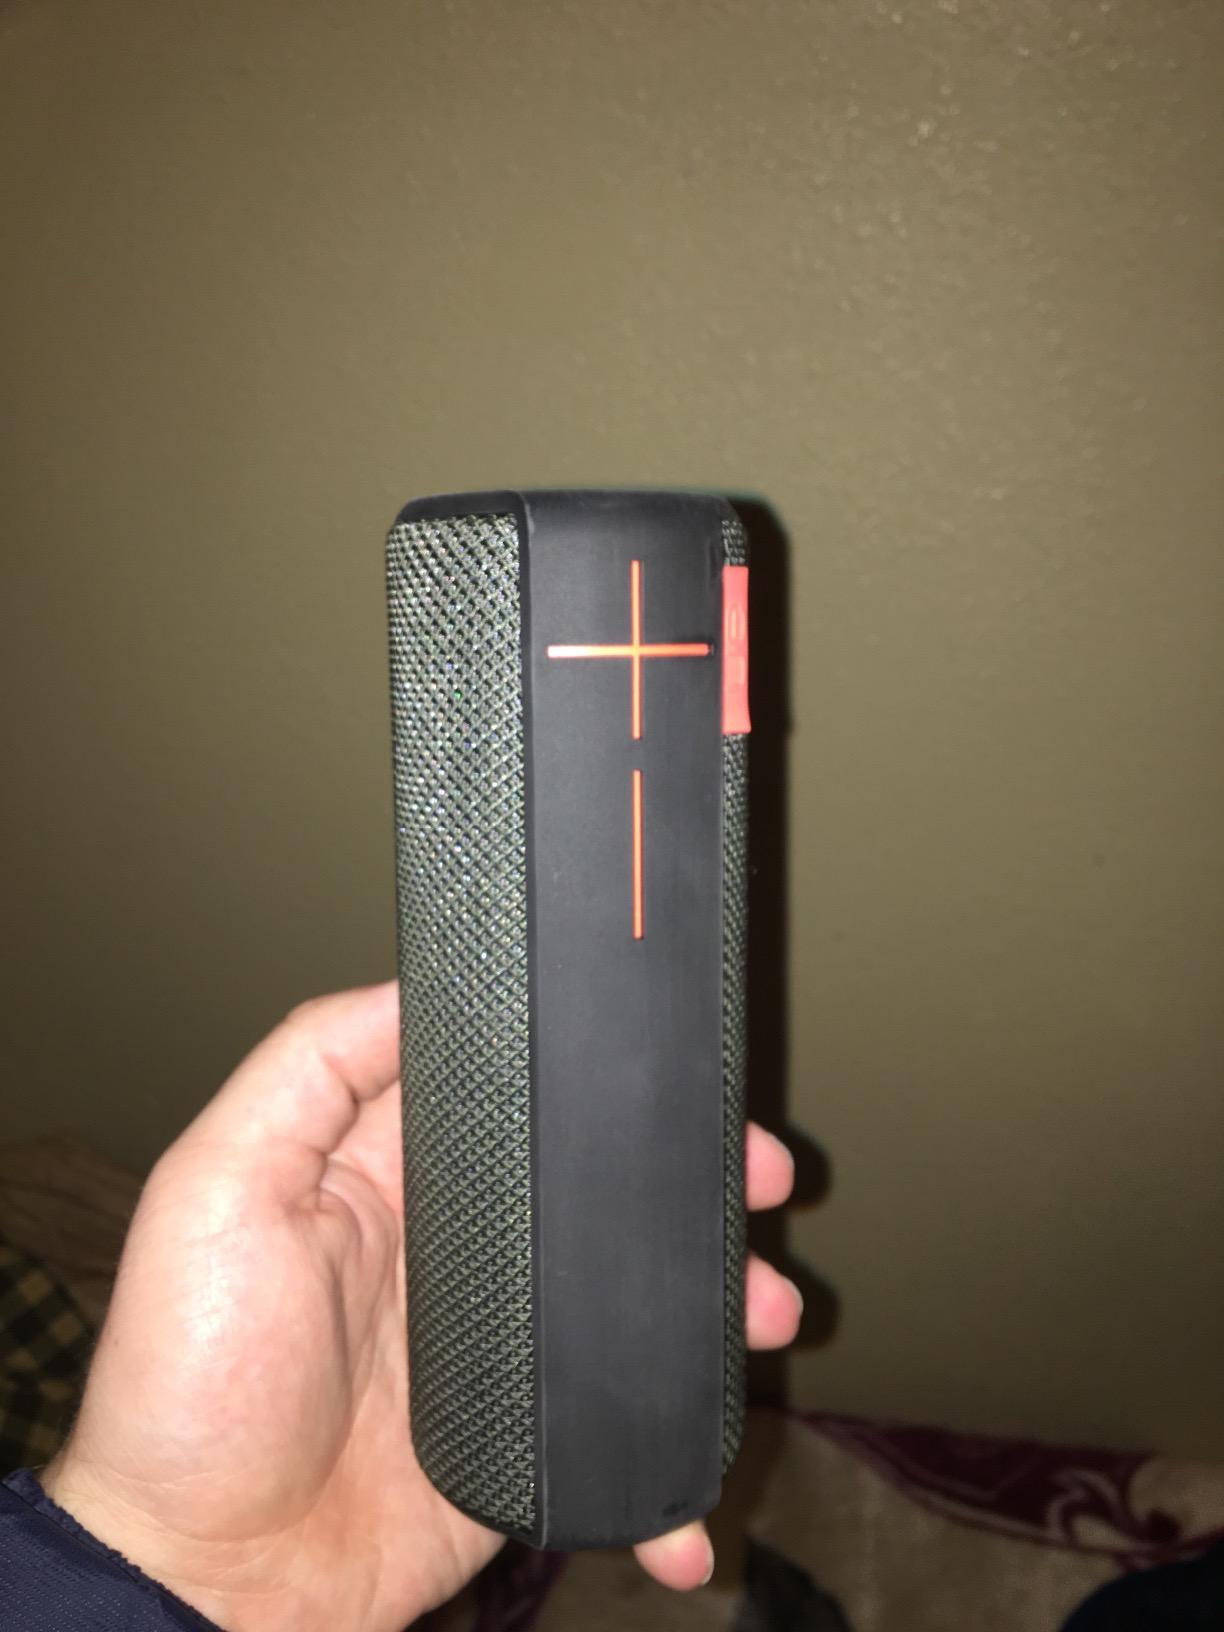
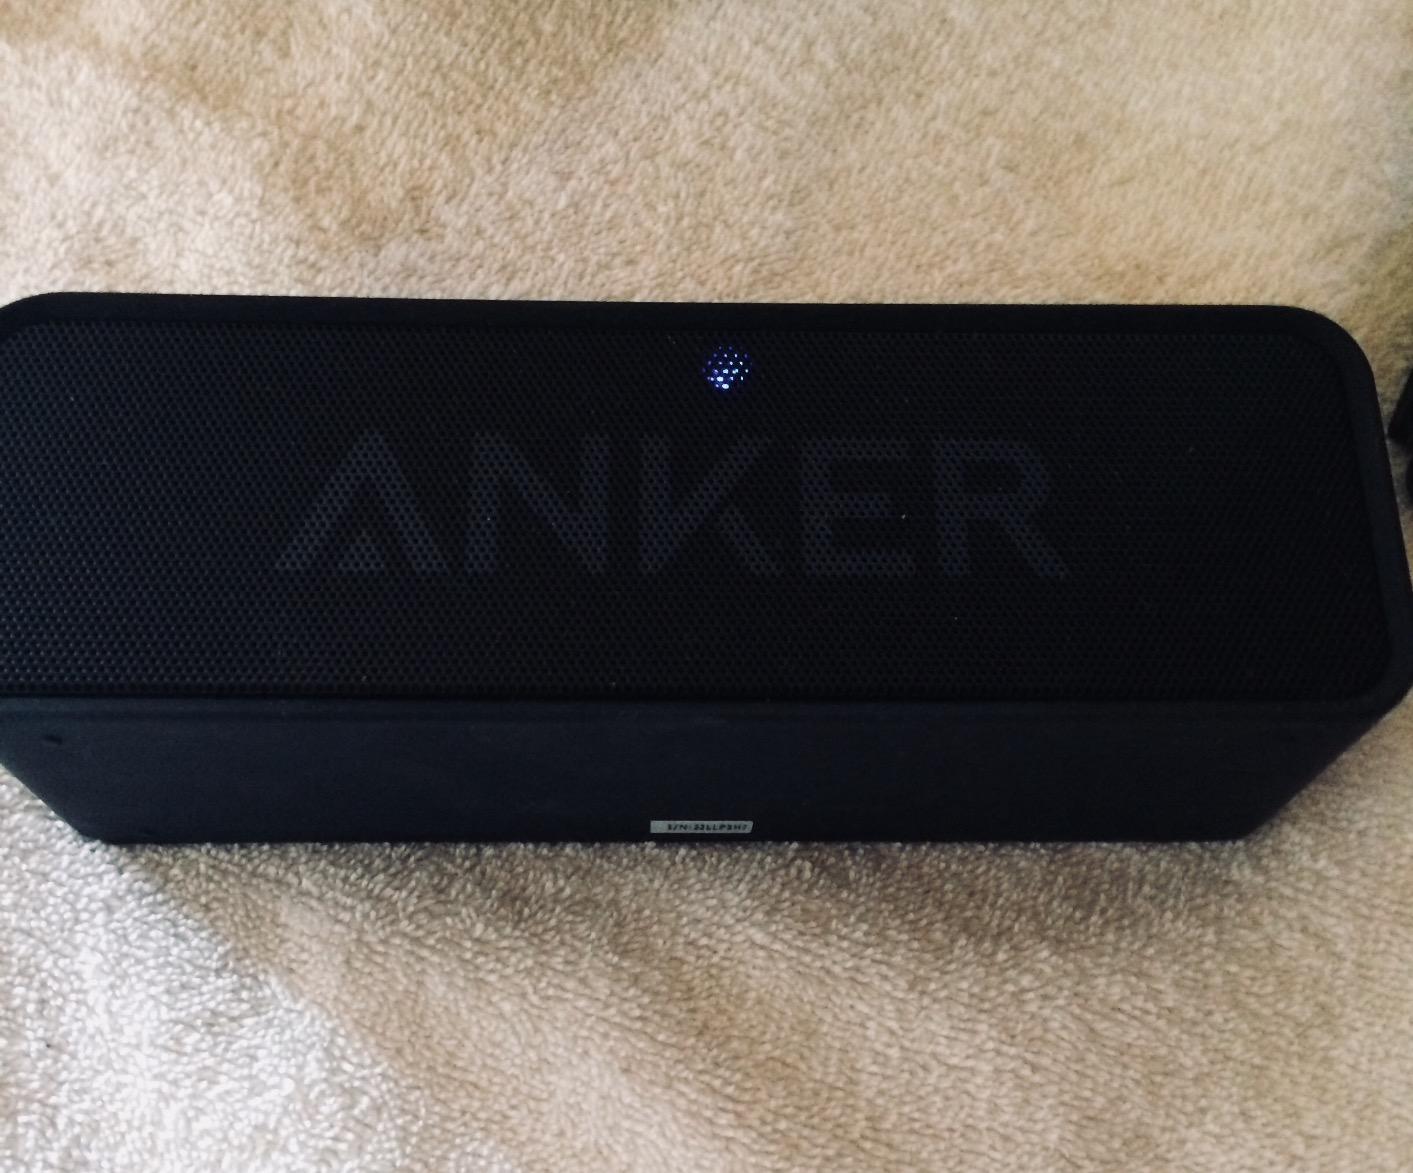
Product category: speaker
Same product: no